Jérémy Perbet

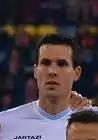
Perbet in 2016

Jérémy Louis Perbet (born 12 December 1984) is a French professional footballer who plays as a forward. He is currently unemployed after most recently playing for RCS Braine in the Belgian Division 3.